Charles Mok

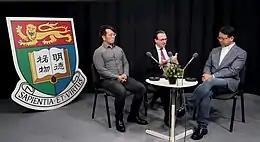
Mok is interviewed by Professor Douglas W. Arner(centre) from the University of Hong Kong on FinTech.

Mok founded HKNet in 1994, and contributed the company's expansion as a major IP telecommunications operator in Hong Kong before its acquisition by NTT Communications in 2000. He was a founding chairman of Internet Society, Hong Kong Chapter, and the "ex officio" member and ex-president of the Hong Kong Information Technology Federation. He was also a past chairman and a co-founder of the Hong Kong Internet Service Providers Association. He is currently a Hong Kong Legislative Councillor.